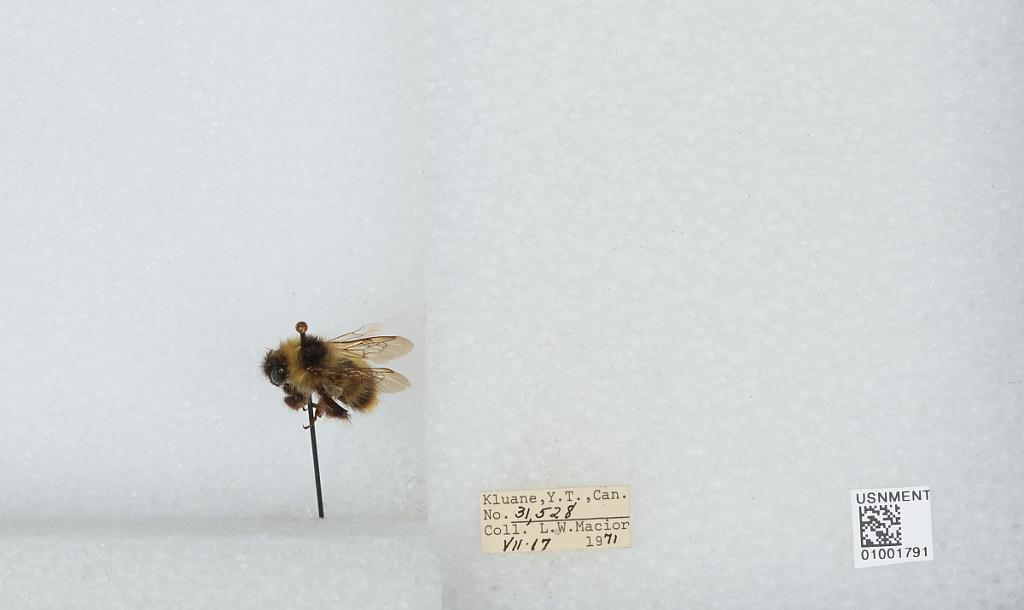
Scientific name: Bombus (Pyrobombus) frigidus Smith
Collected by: L. Macior
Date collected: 1971-7-17
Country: Canada
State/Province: Yukon Territory
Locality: Kluane
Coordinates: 60.75, -139.5